Aeneas Francon Williams

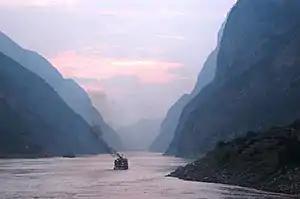
Dusk on the Yangtze River

Aeneas Francon Williams was born at 15 Leonard Street, Liscard, Wirral, Cheshire, the second son of four to John Francon Williams FRGS, and Barbara Balmain Dougall. Aeneas had three brothers, John Balmain, David Dougal Williams FRSA and George Stanley, and a sister, Margaret Mary Ann Williams. Aeneas was baptized at St. Peter's Church, Liverpool, on 20 July 1886. During Aeneas's formative years, he was educated privately. From 1900 to 1906, Aeneas attended the Technical Institute and Student Teacher Centre in Walthamstow, and from 1906 to 1908, he attended the University of Edinburgh and Moray House Training College. In 1932 Aeneas returned to Edinburgh, where he studied at the University of Edinburgh New College for a further two years.